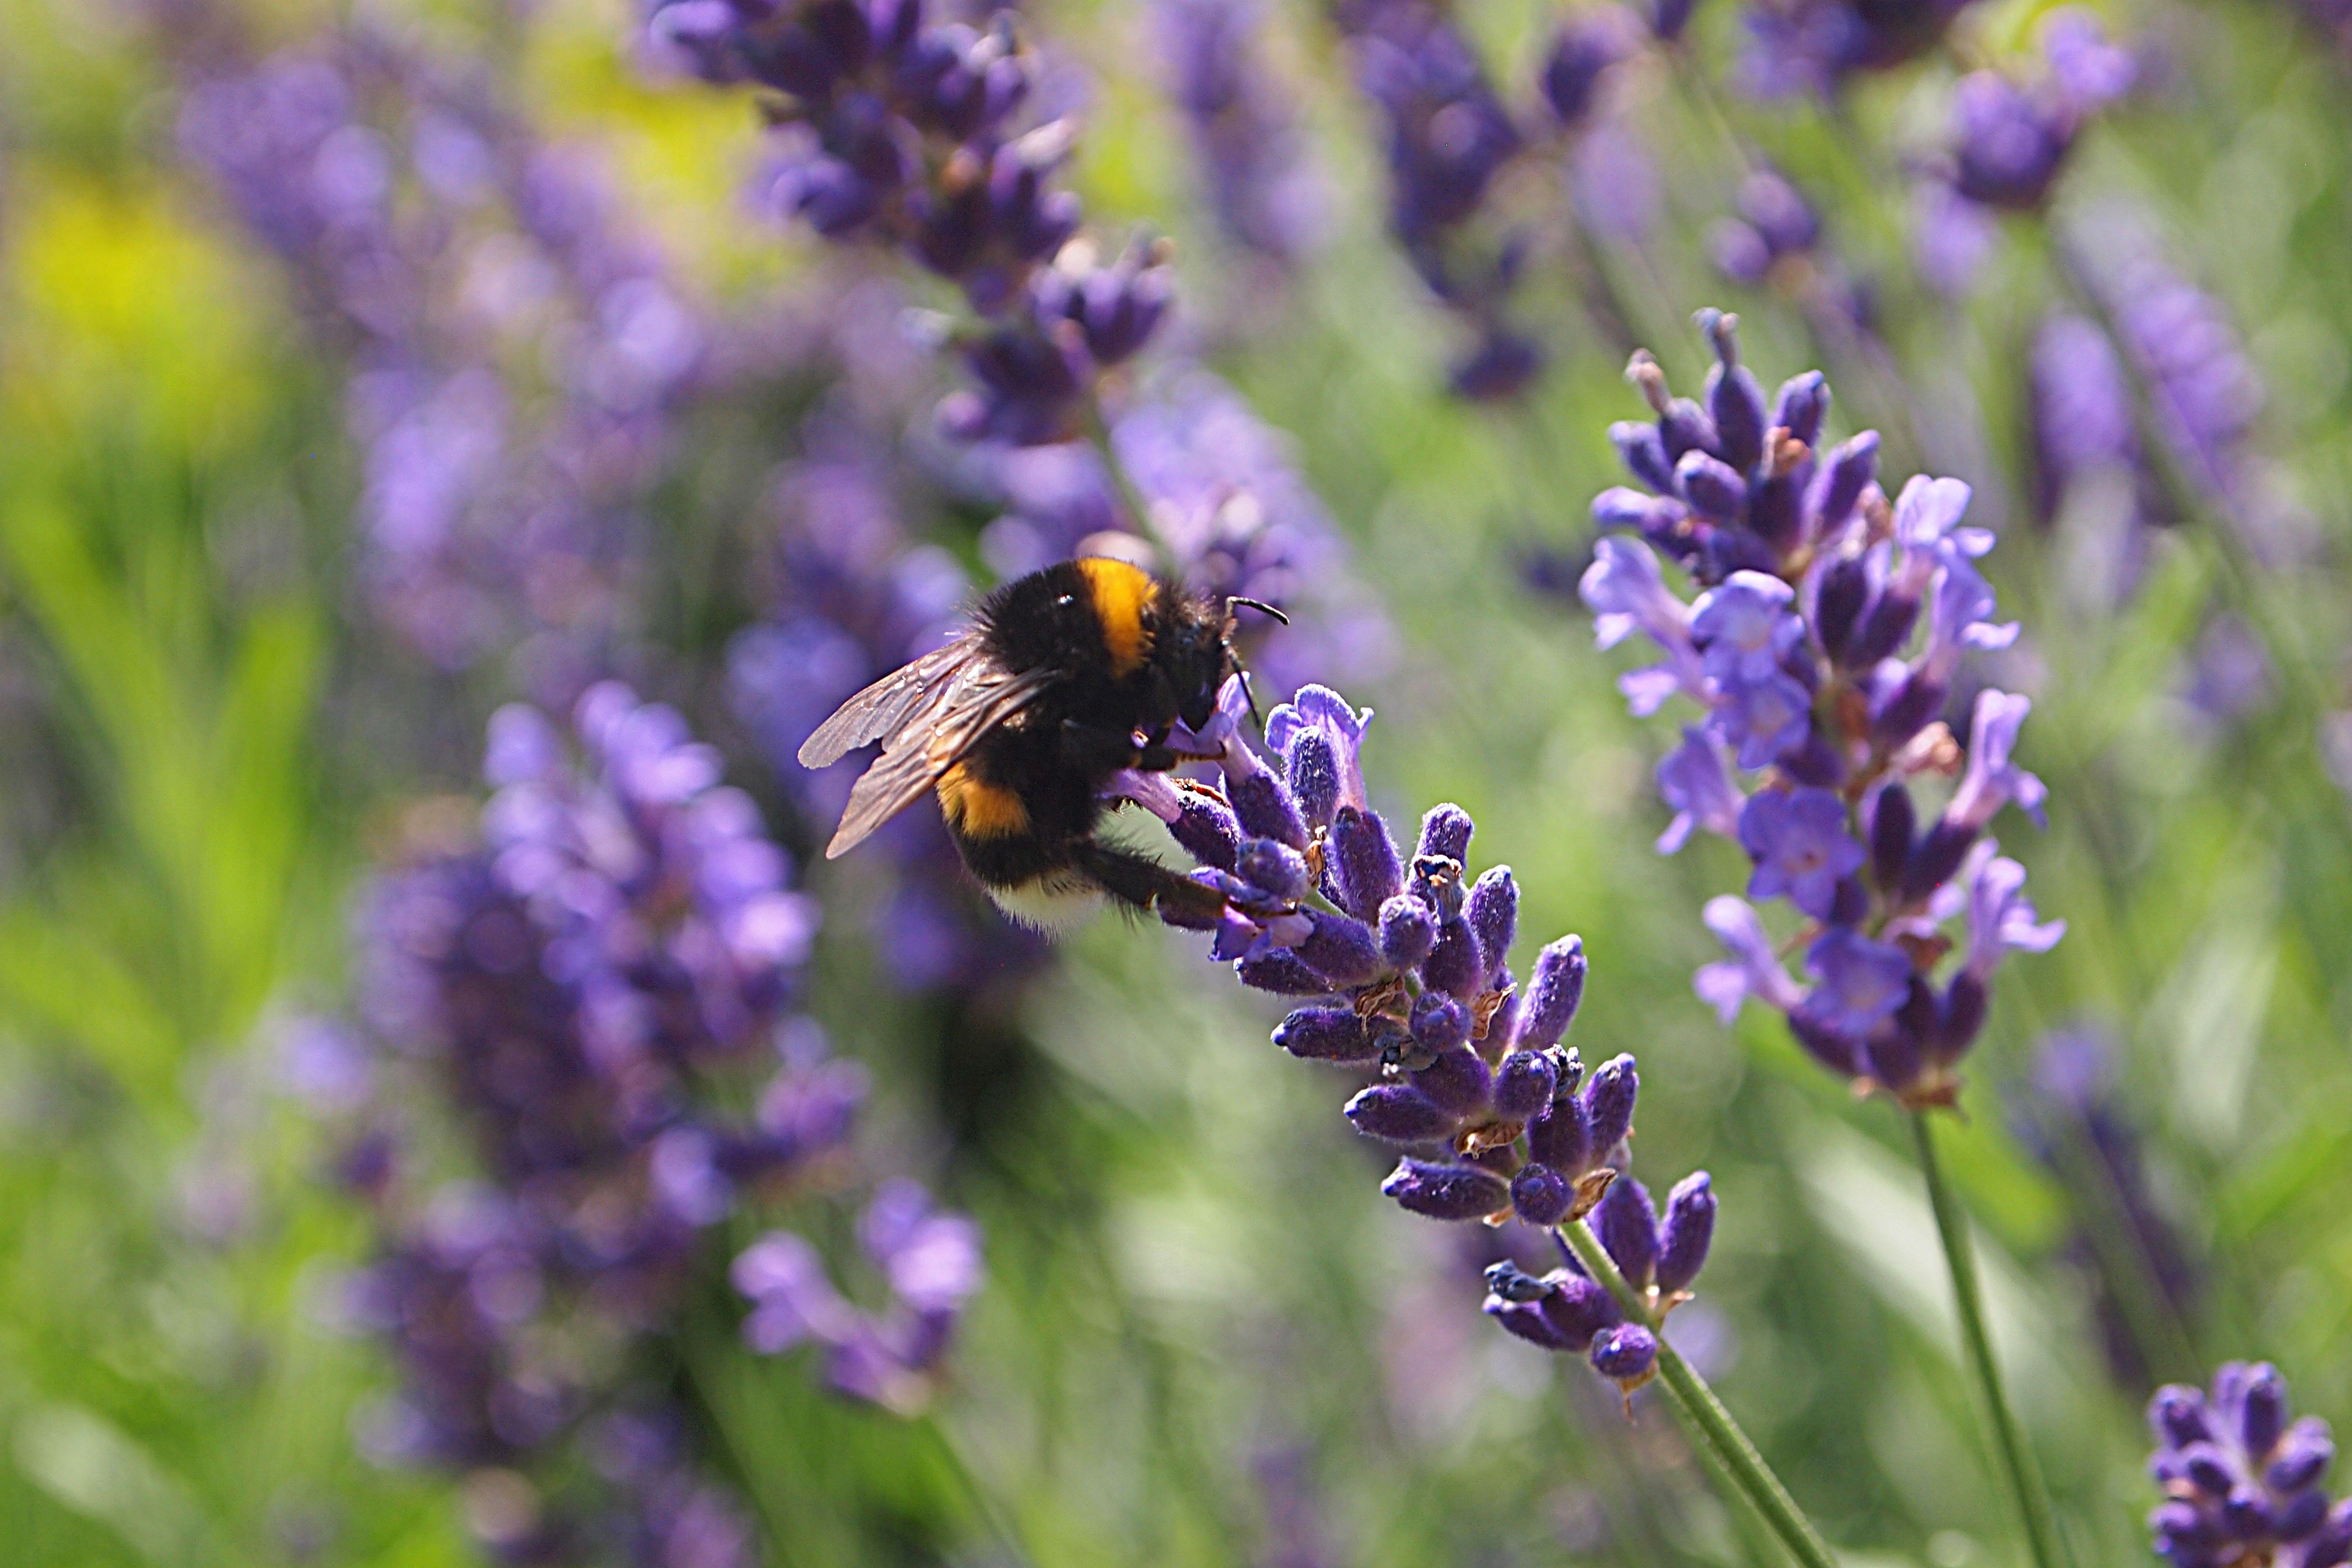
nature, plant, meadow, prairie, flower, herb, insect, bug, botany, garden, flora, lavender, fauna, invertebrate, wildflower, bee, bumblebee, purple flower, nectar, macro photography, flowering plant, honey bee, pollinator, land plant, membrane winged insect, english lavender, french lavender